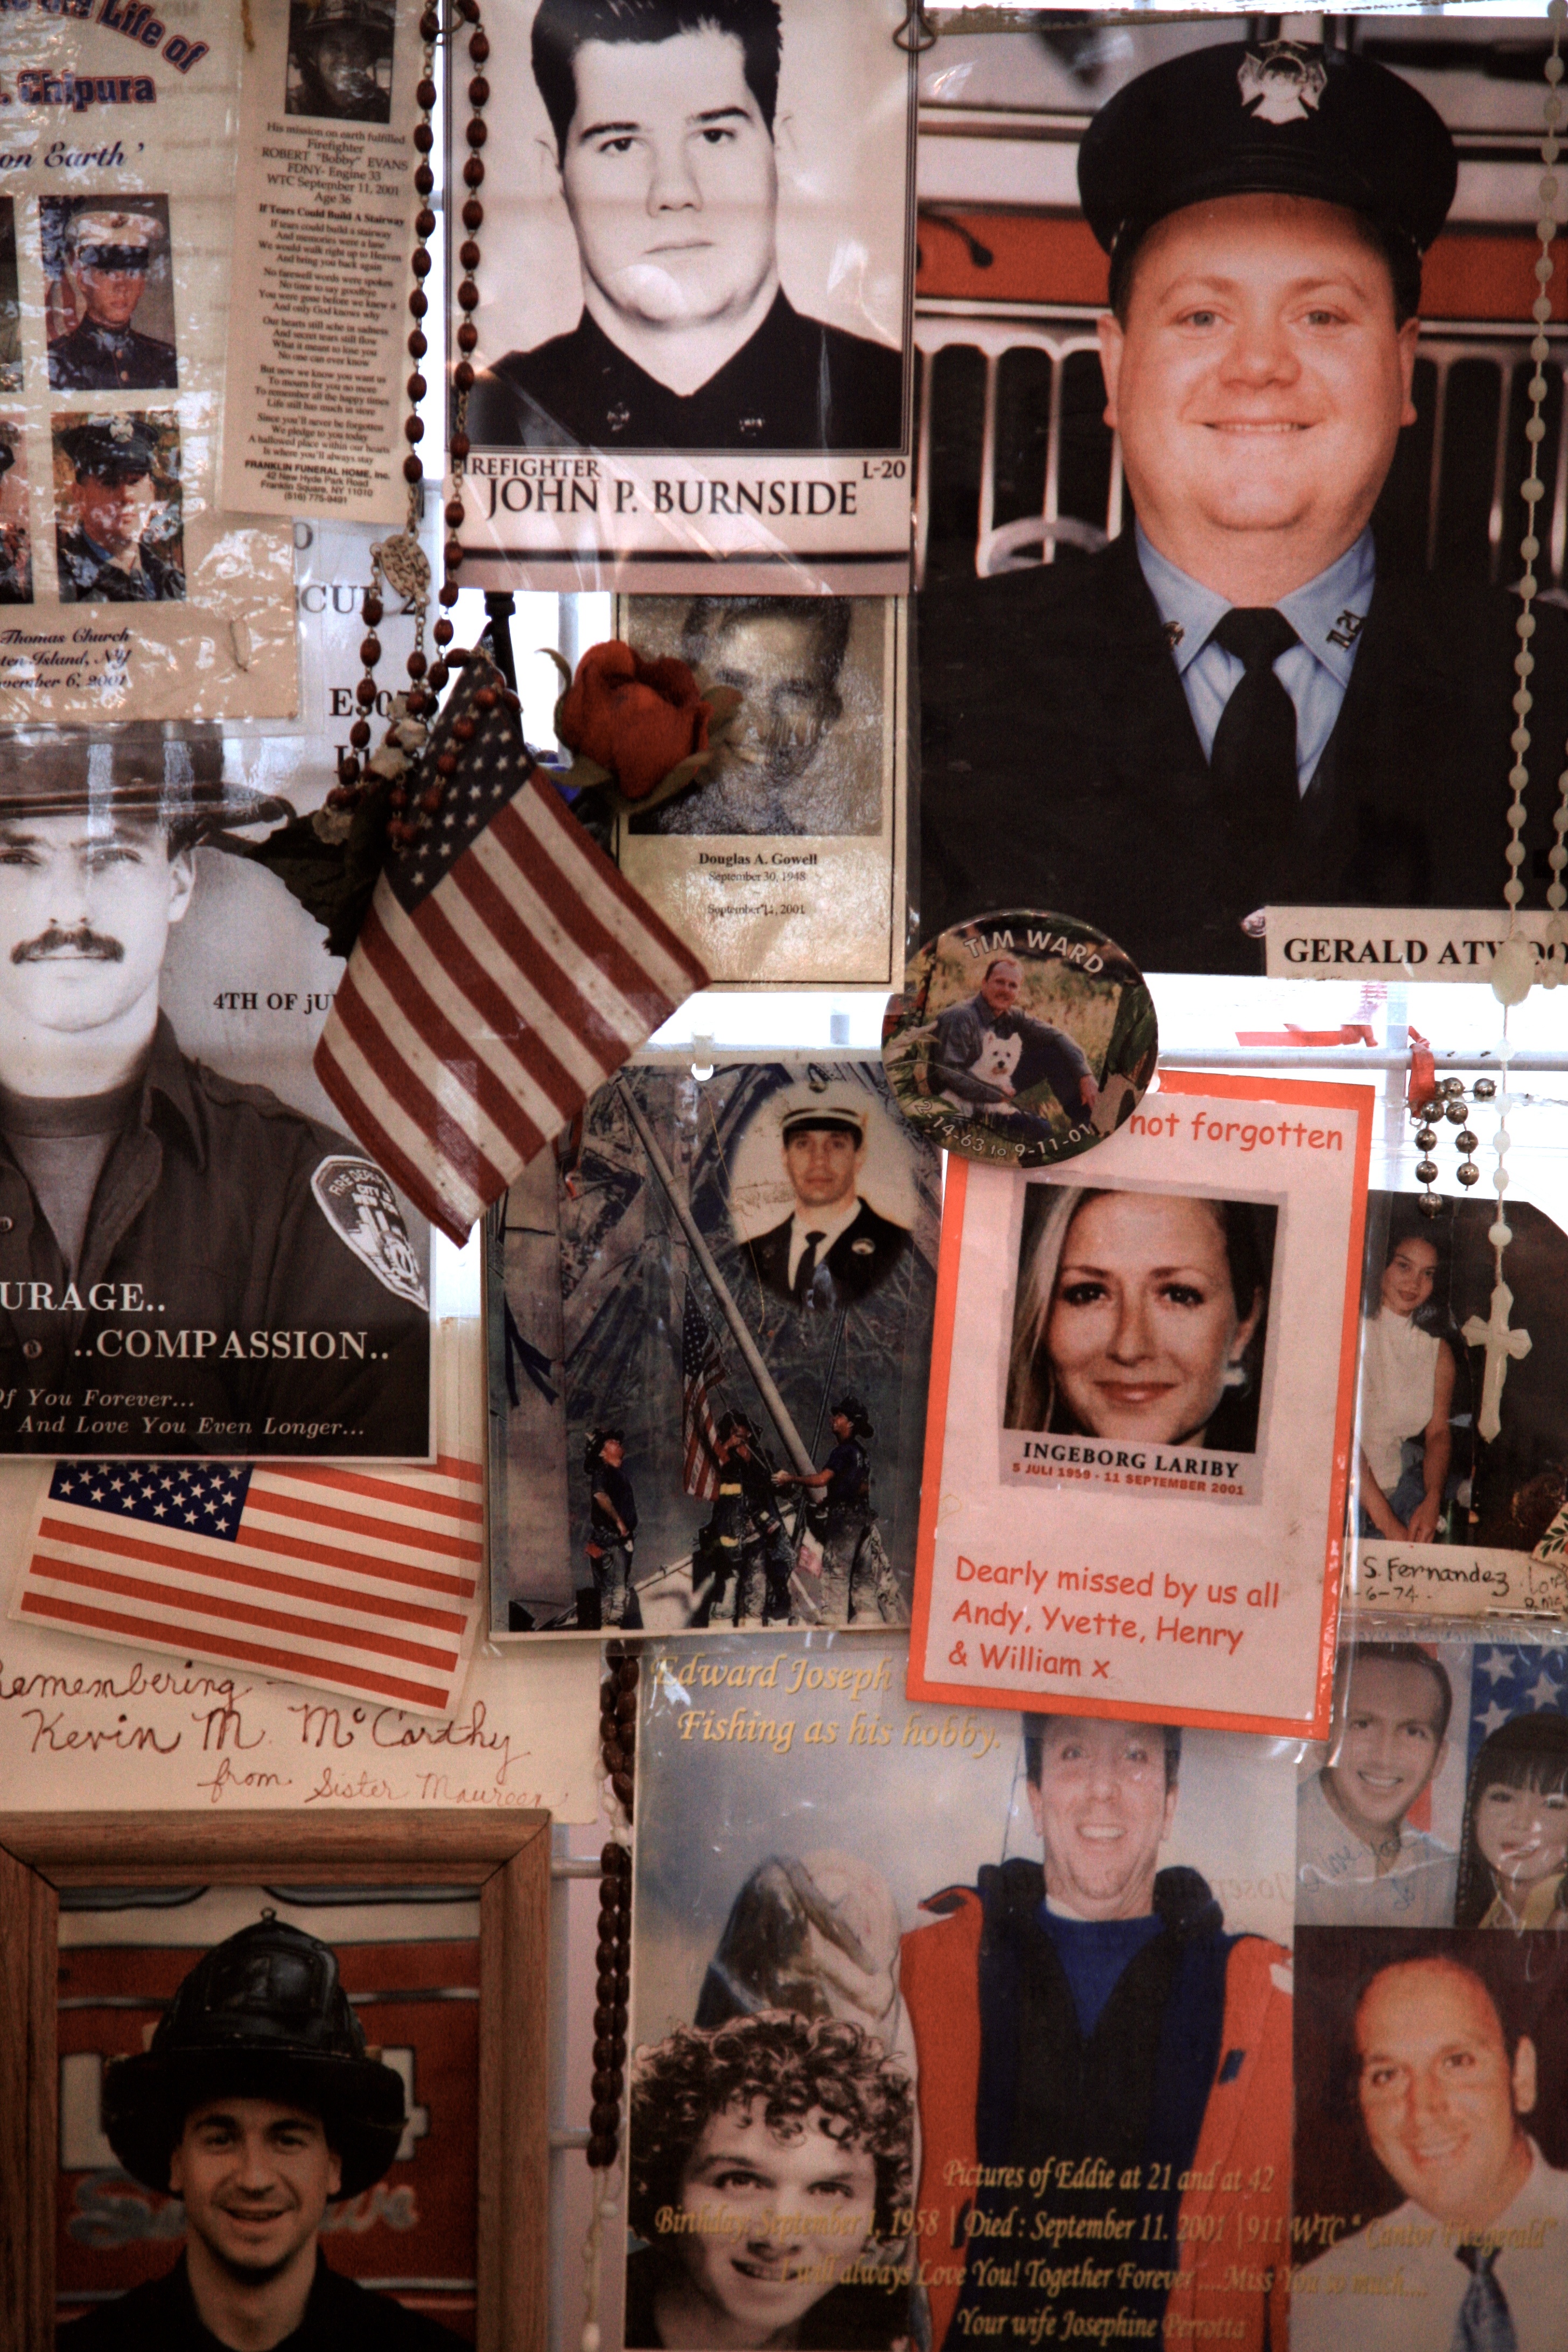
people, manhattan, nyc, art, newyork, newyorkcity, collage, photomontage, ny, poster, 911, worldtradecenter, lowermanhattan, wtc, groundzero, september11th, worldtradecentersite, september11attacks, stpaulchapel